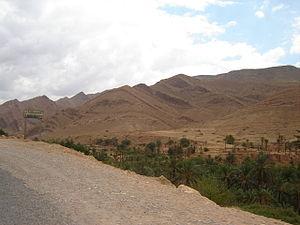
La géographie de l'Aurès, concerne la région algérienne de l'Aurès et d'un point de vue géographique, le massif de l'Aurès, situé dans la partie orientale de l'Atlas saharien. L'ensemble comprend plusieurs montagnes, des plaines et des forêts. Il est traversé par des rivières, donnant naissance à de nombreux canyons. Le massif est limité au sud par le désert du Sahara.